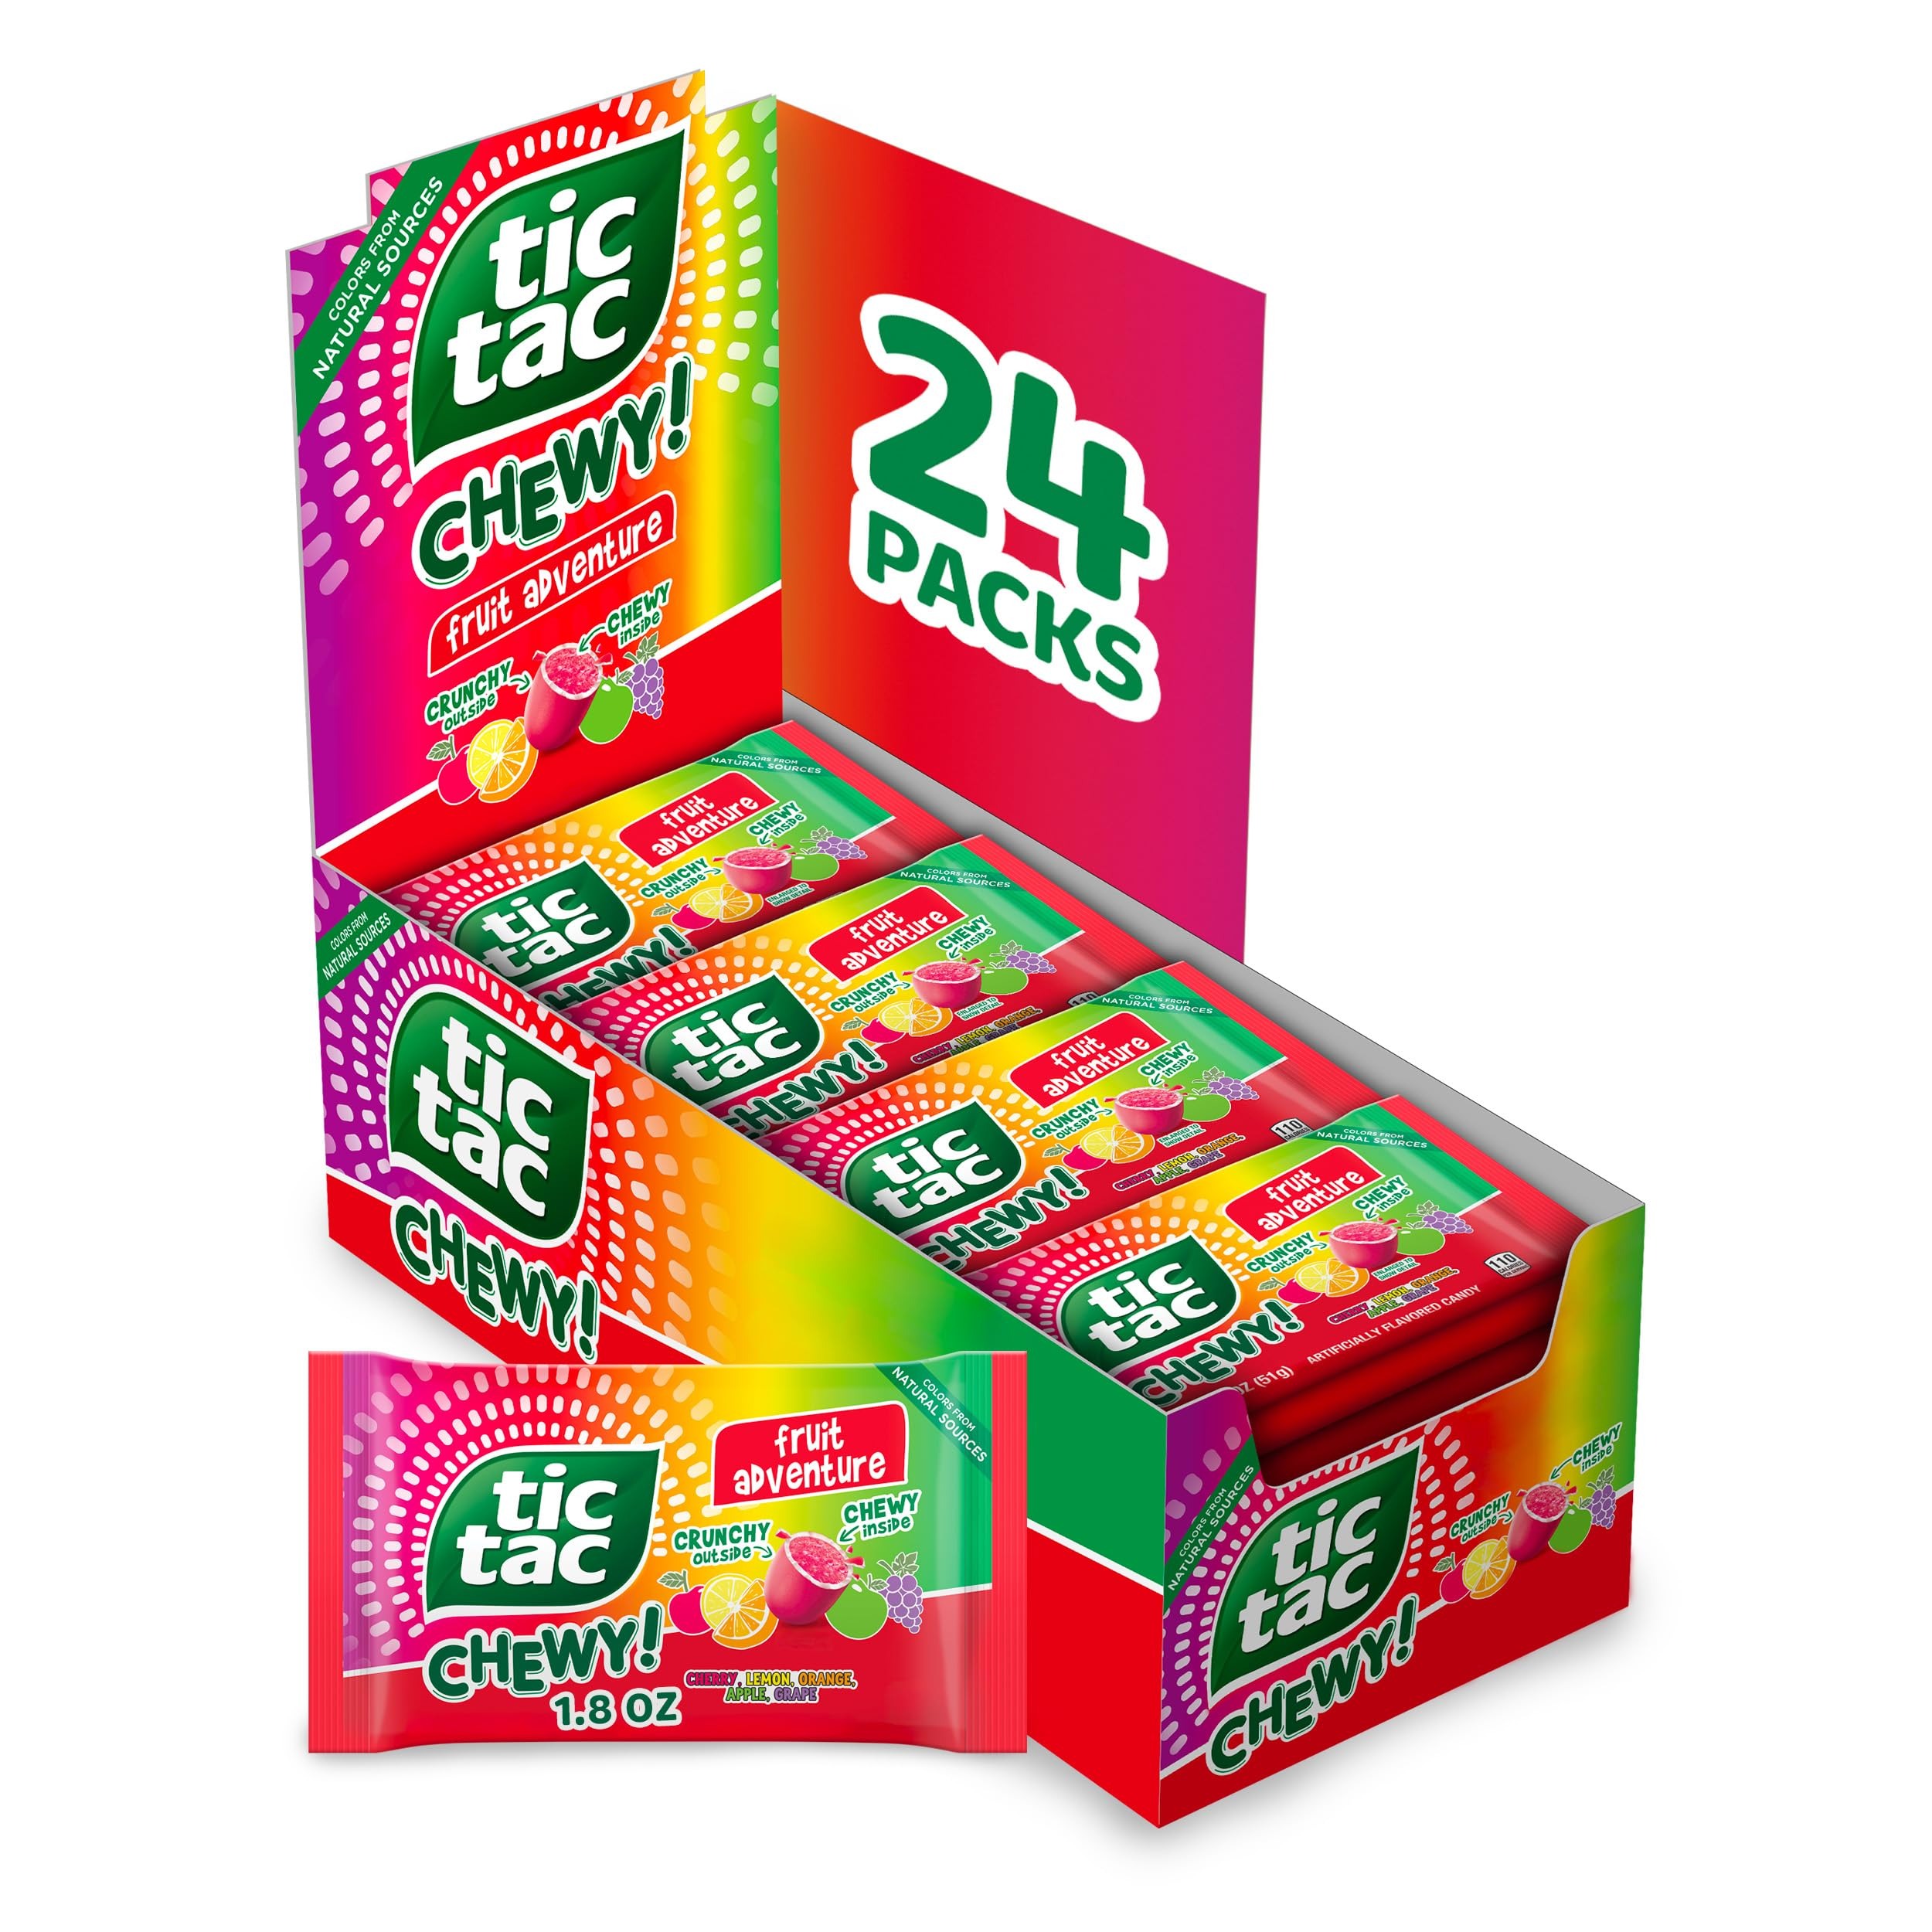
Item Name: TIC TAC CHEWY! Fruit Adventure Candy, Bulk 24 Pack, Fruit Candy, 1.8 oz Each (Packaging May Vary)
Bullet Point 1: TIC TAC CHEWY! CANDY: Bite into the fruity fun of TIC TAC CHEWY! Fruit Adventure—with a crunchy outside and a chewy inside in the shape of a Tic Tac, this bulk 24-pack box of chewy candy delivers loads of intense fruity flavor
Bullet Point 2: SOUR ADVENTURE FLAVOR: Discover a mix of 5 gently sour fruity flavors with orange, lemon, apple, cherry and grape. Enjoy a layer of pure crunchiness surrounding a deliciously intense fruity and chewy center that will bring a bit of fruity fun to your day
Bullet Point 3: FRUITY CANDY DELICIOUSNESS: Start with a crunch and continue with a mouthwatering fruit candy chew​ that's made with colors from natural sources, is gluten-free and does not include GMO ingredients
Bullet Point 4: TREAT, SHARE & GO: Bring the crunch and savor the intense fruit flavor with the crunchy, chewy candy that makes the perfect on-the-go treat, movie-night candy or gaming treat
Bullet Point 5: FIND YOUR TREAT SIZE: From delectable fruit flavors to gently sour fruity flavors, discover the crunchy, chewy deliciousness of Tic Tac Chewy! and bring fruity fun to any occasion with a Tic Tac candy that's larger than our classic mint​
Value: 43.2
Unit: Ounce

Price: 1.99